Bruno Sroka

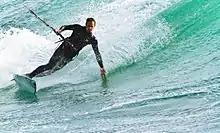

Bruno Sroka (born 9 June 1976) is a French kitesurfer. Born in Clamart, Sroka began windsurfing when he was two years old. In 1998, Sroka arrived in Brest and took up kitesurfing, intrigued by the new sport. He had a successful career and went on to achieve many titles, becoming a three-time World Cup champion. Sroka also broke several milestones in the sport: he became the first to kitesurf the Cape Horn in 2008 and from France to Ireland in 2013.